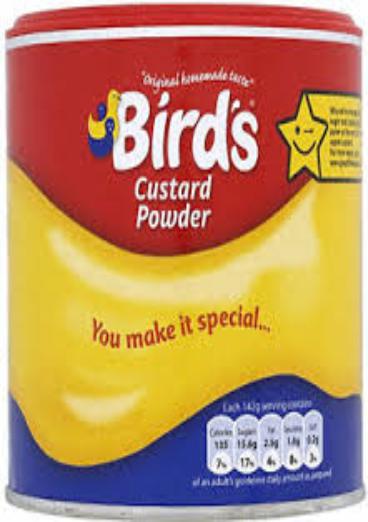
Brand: Bird's Custard
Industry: Food